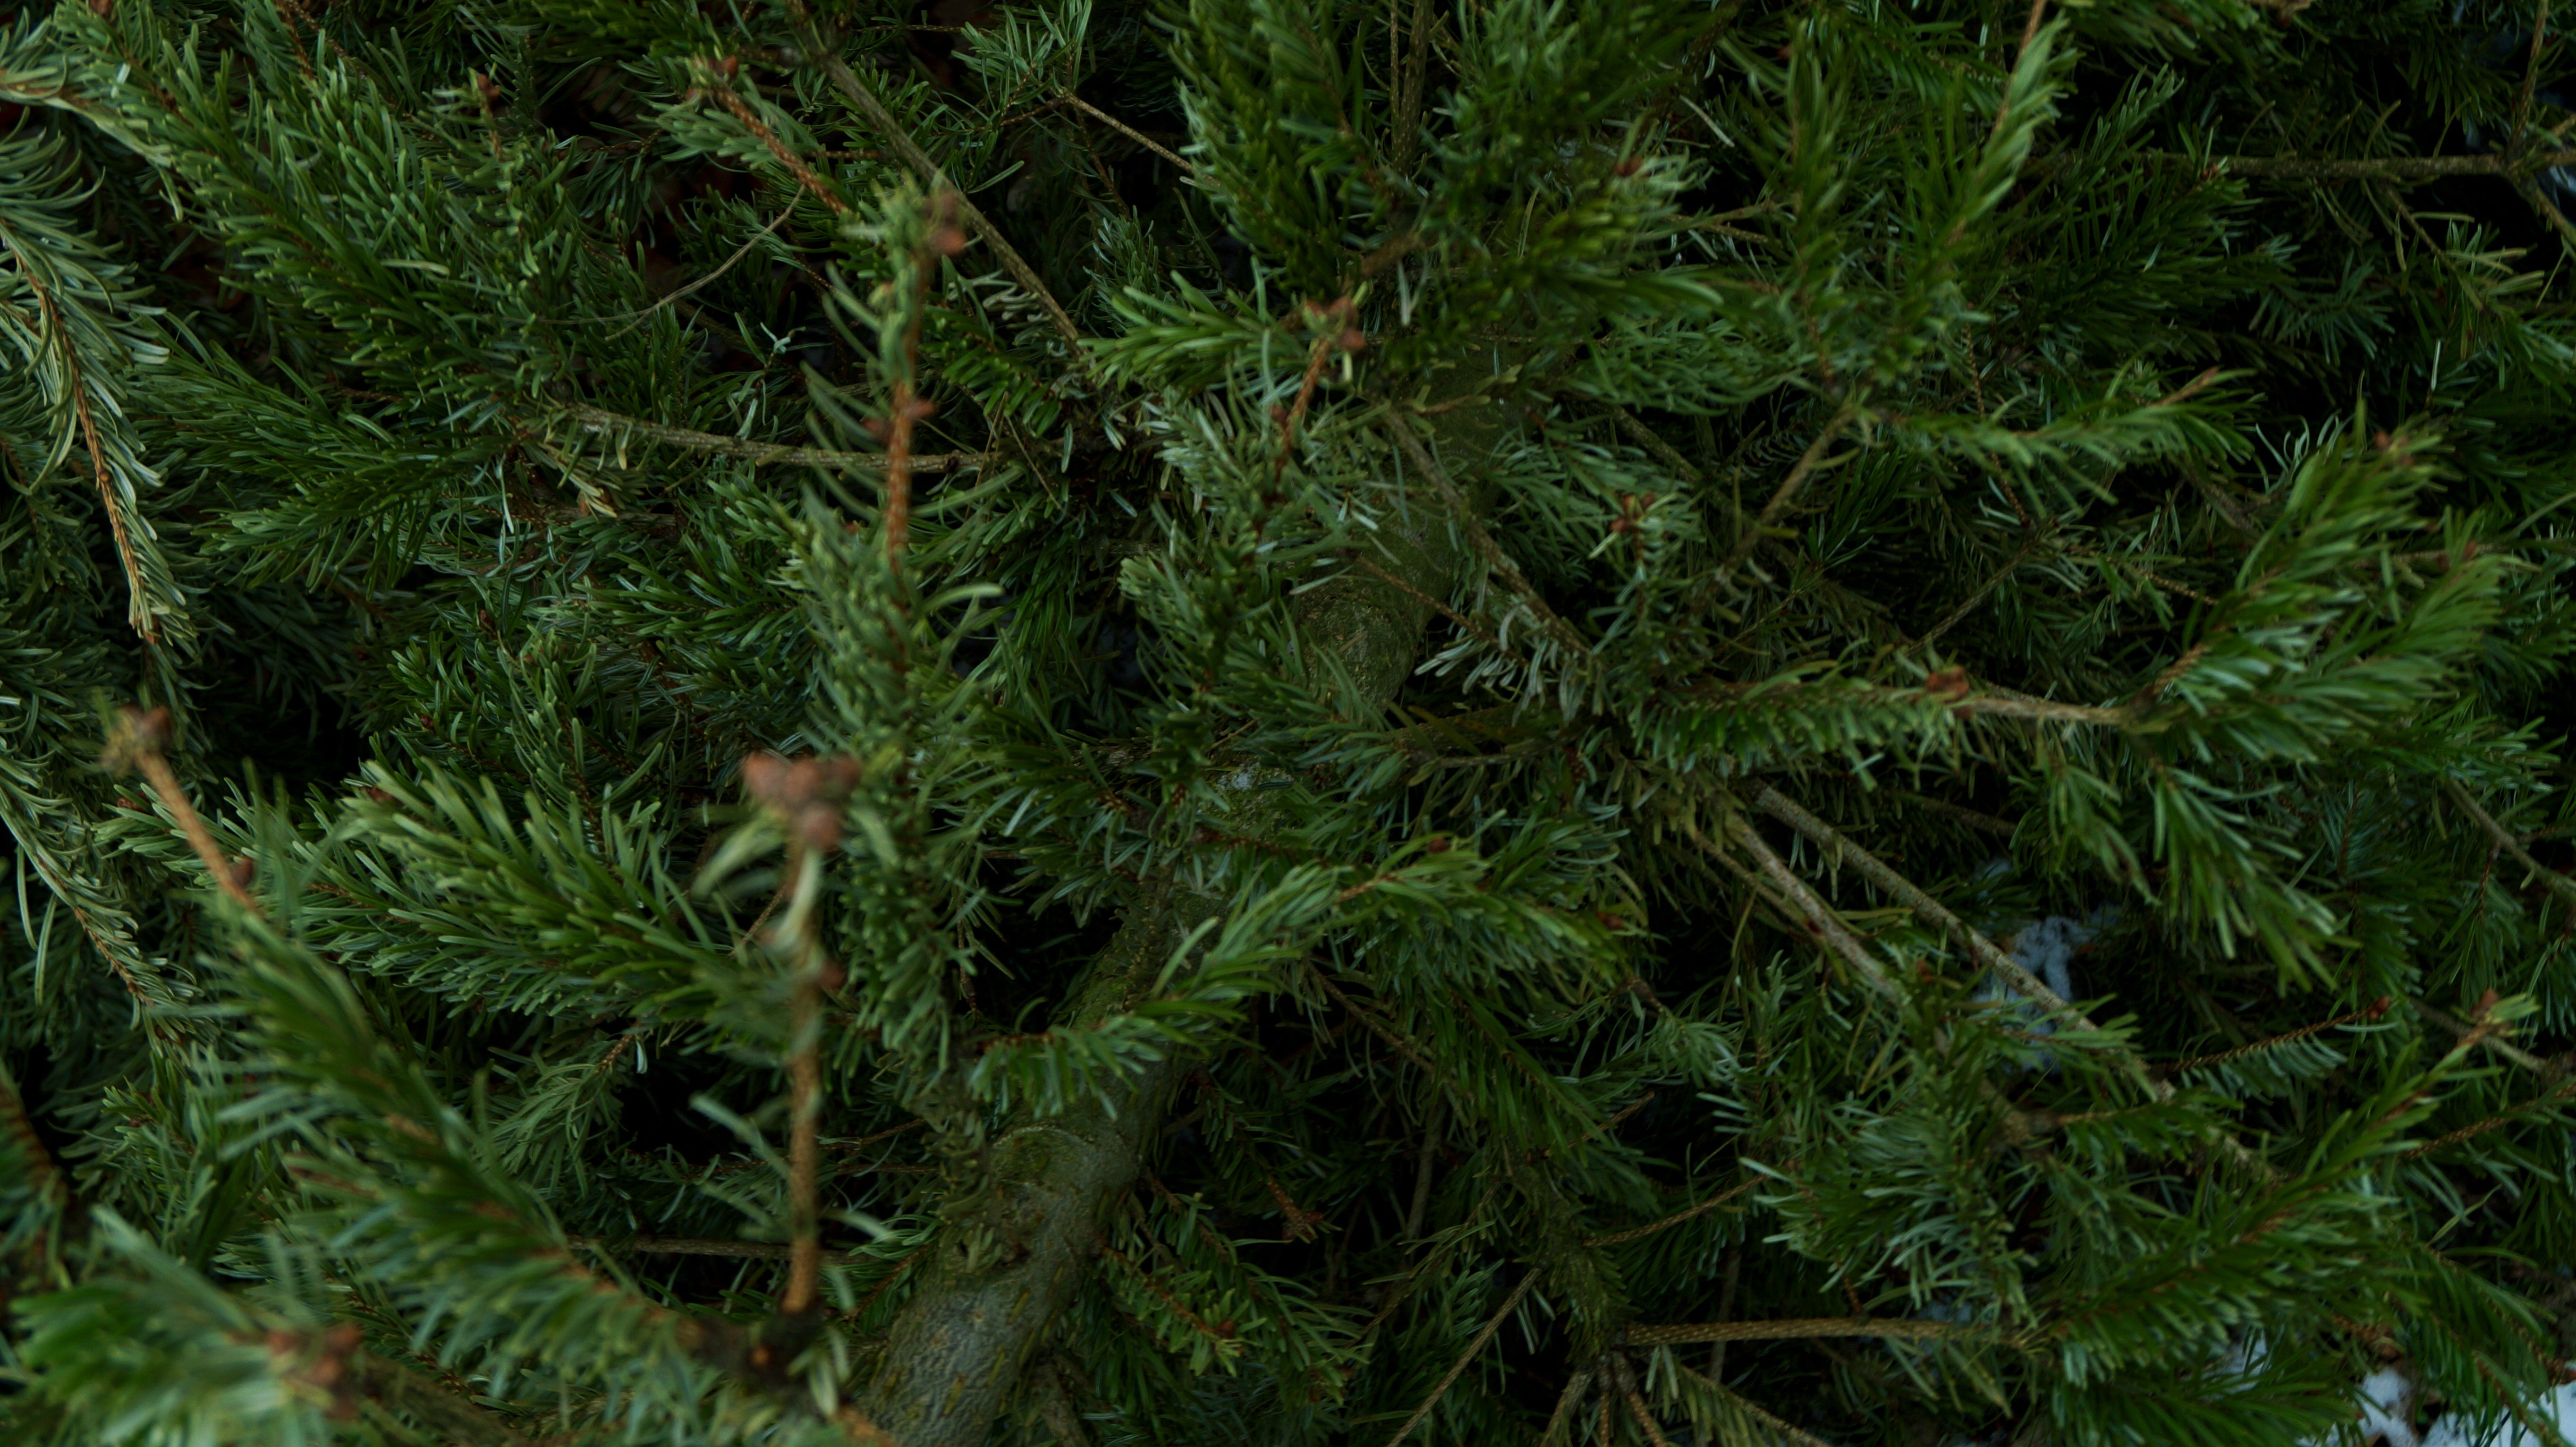
tree, branch, plant, evergreen, fir, conifer, spruce, larch, ecosystem, biome, pine family, woody plant, temperate coniferous forest, land plant